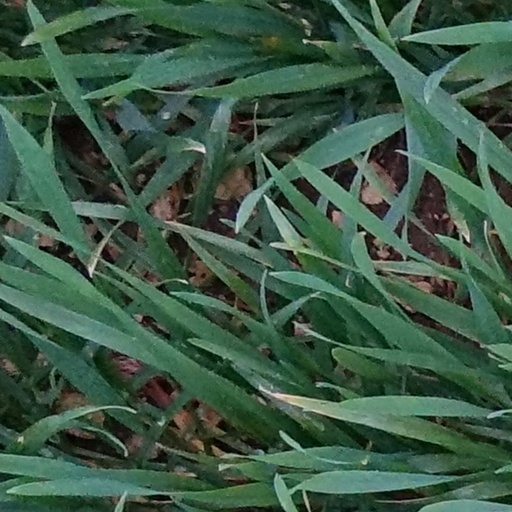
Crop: wheat